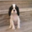
Label: dog